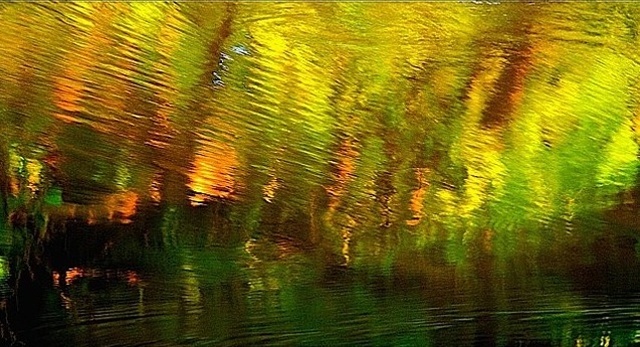
Label: not_food